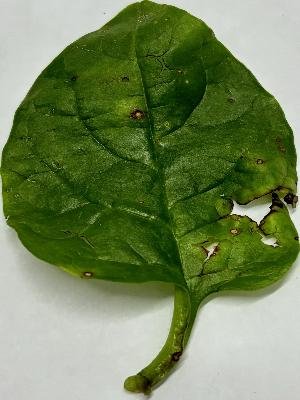
Label: Bacterial-Spot